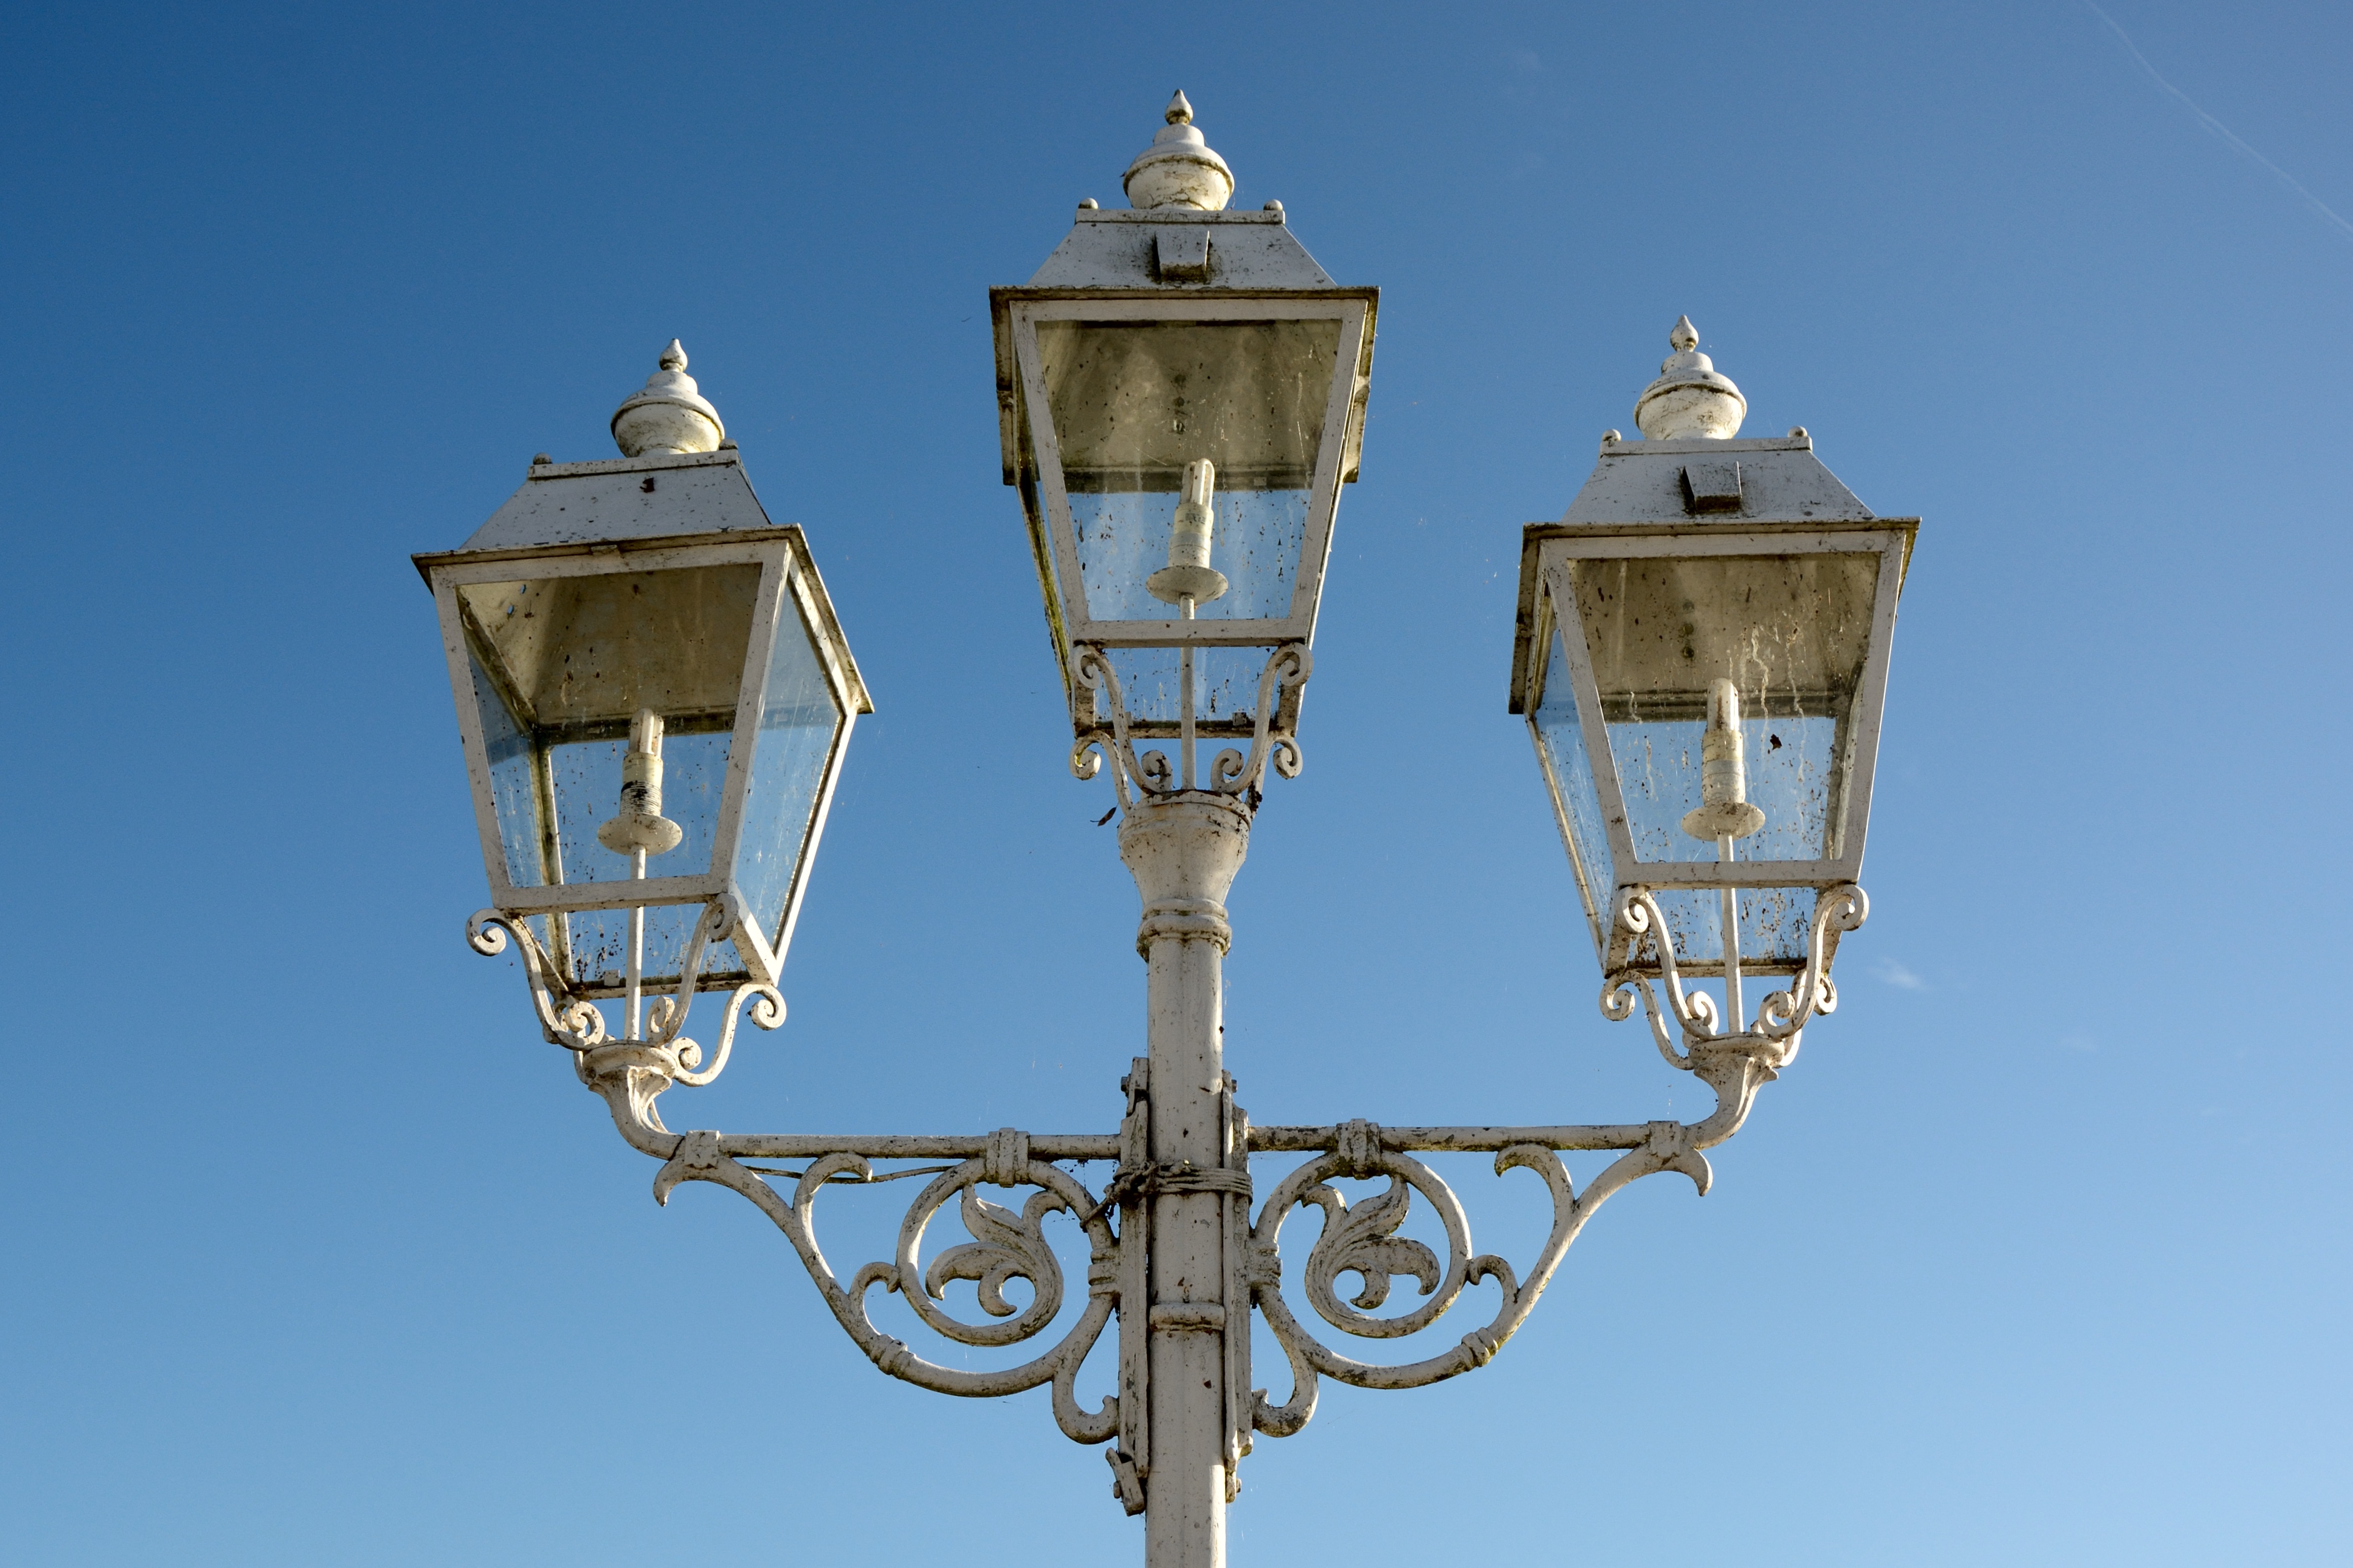
light, sky, antique, perspective, lantern, tower, street light, lamp, lighting, street lamp, light fixture, street lighting, pole mounted luminaire, outdoor lantern